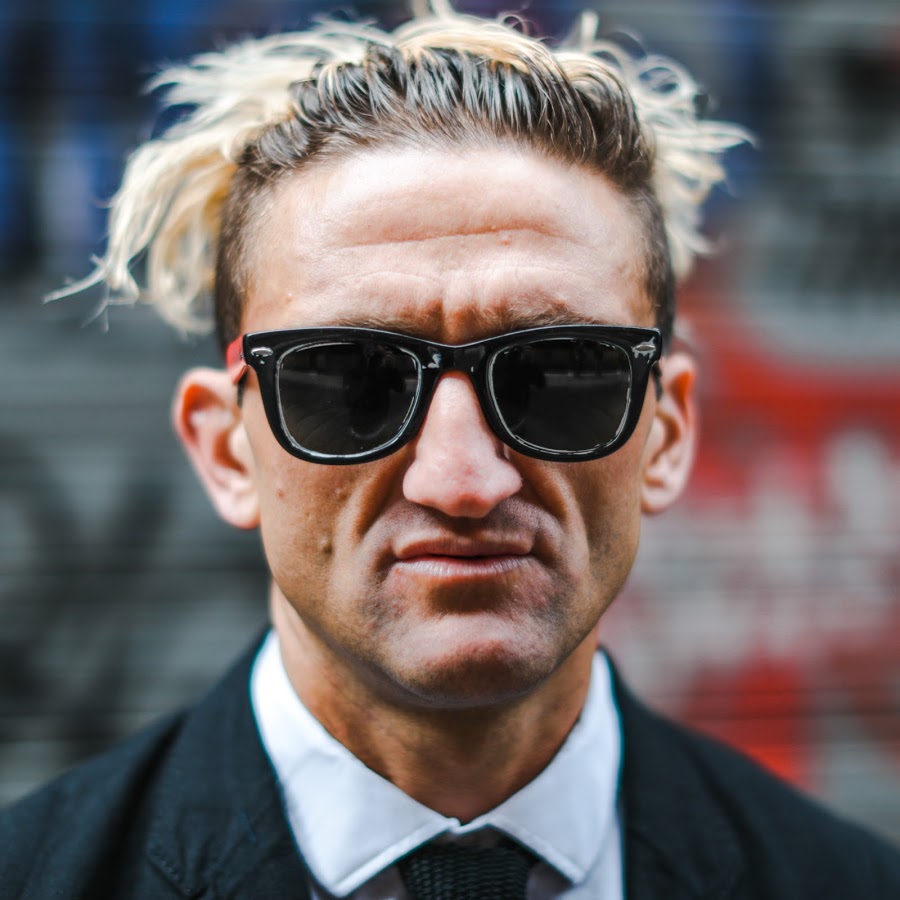
Gender: men